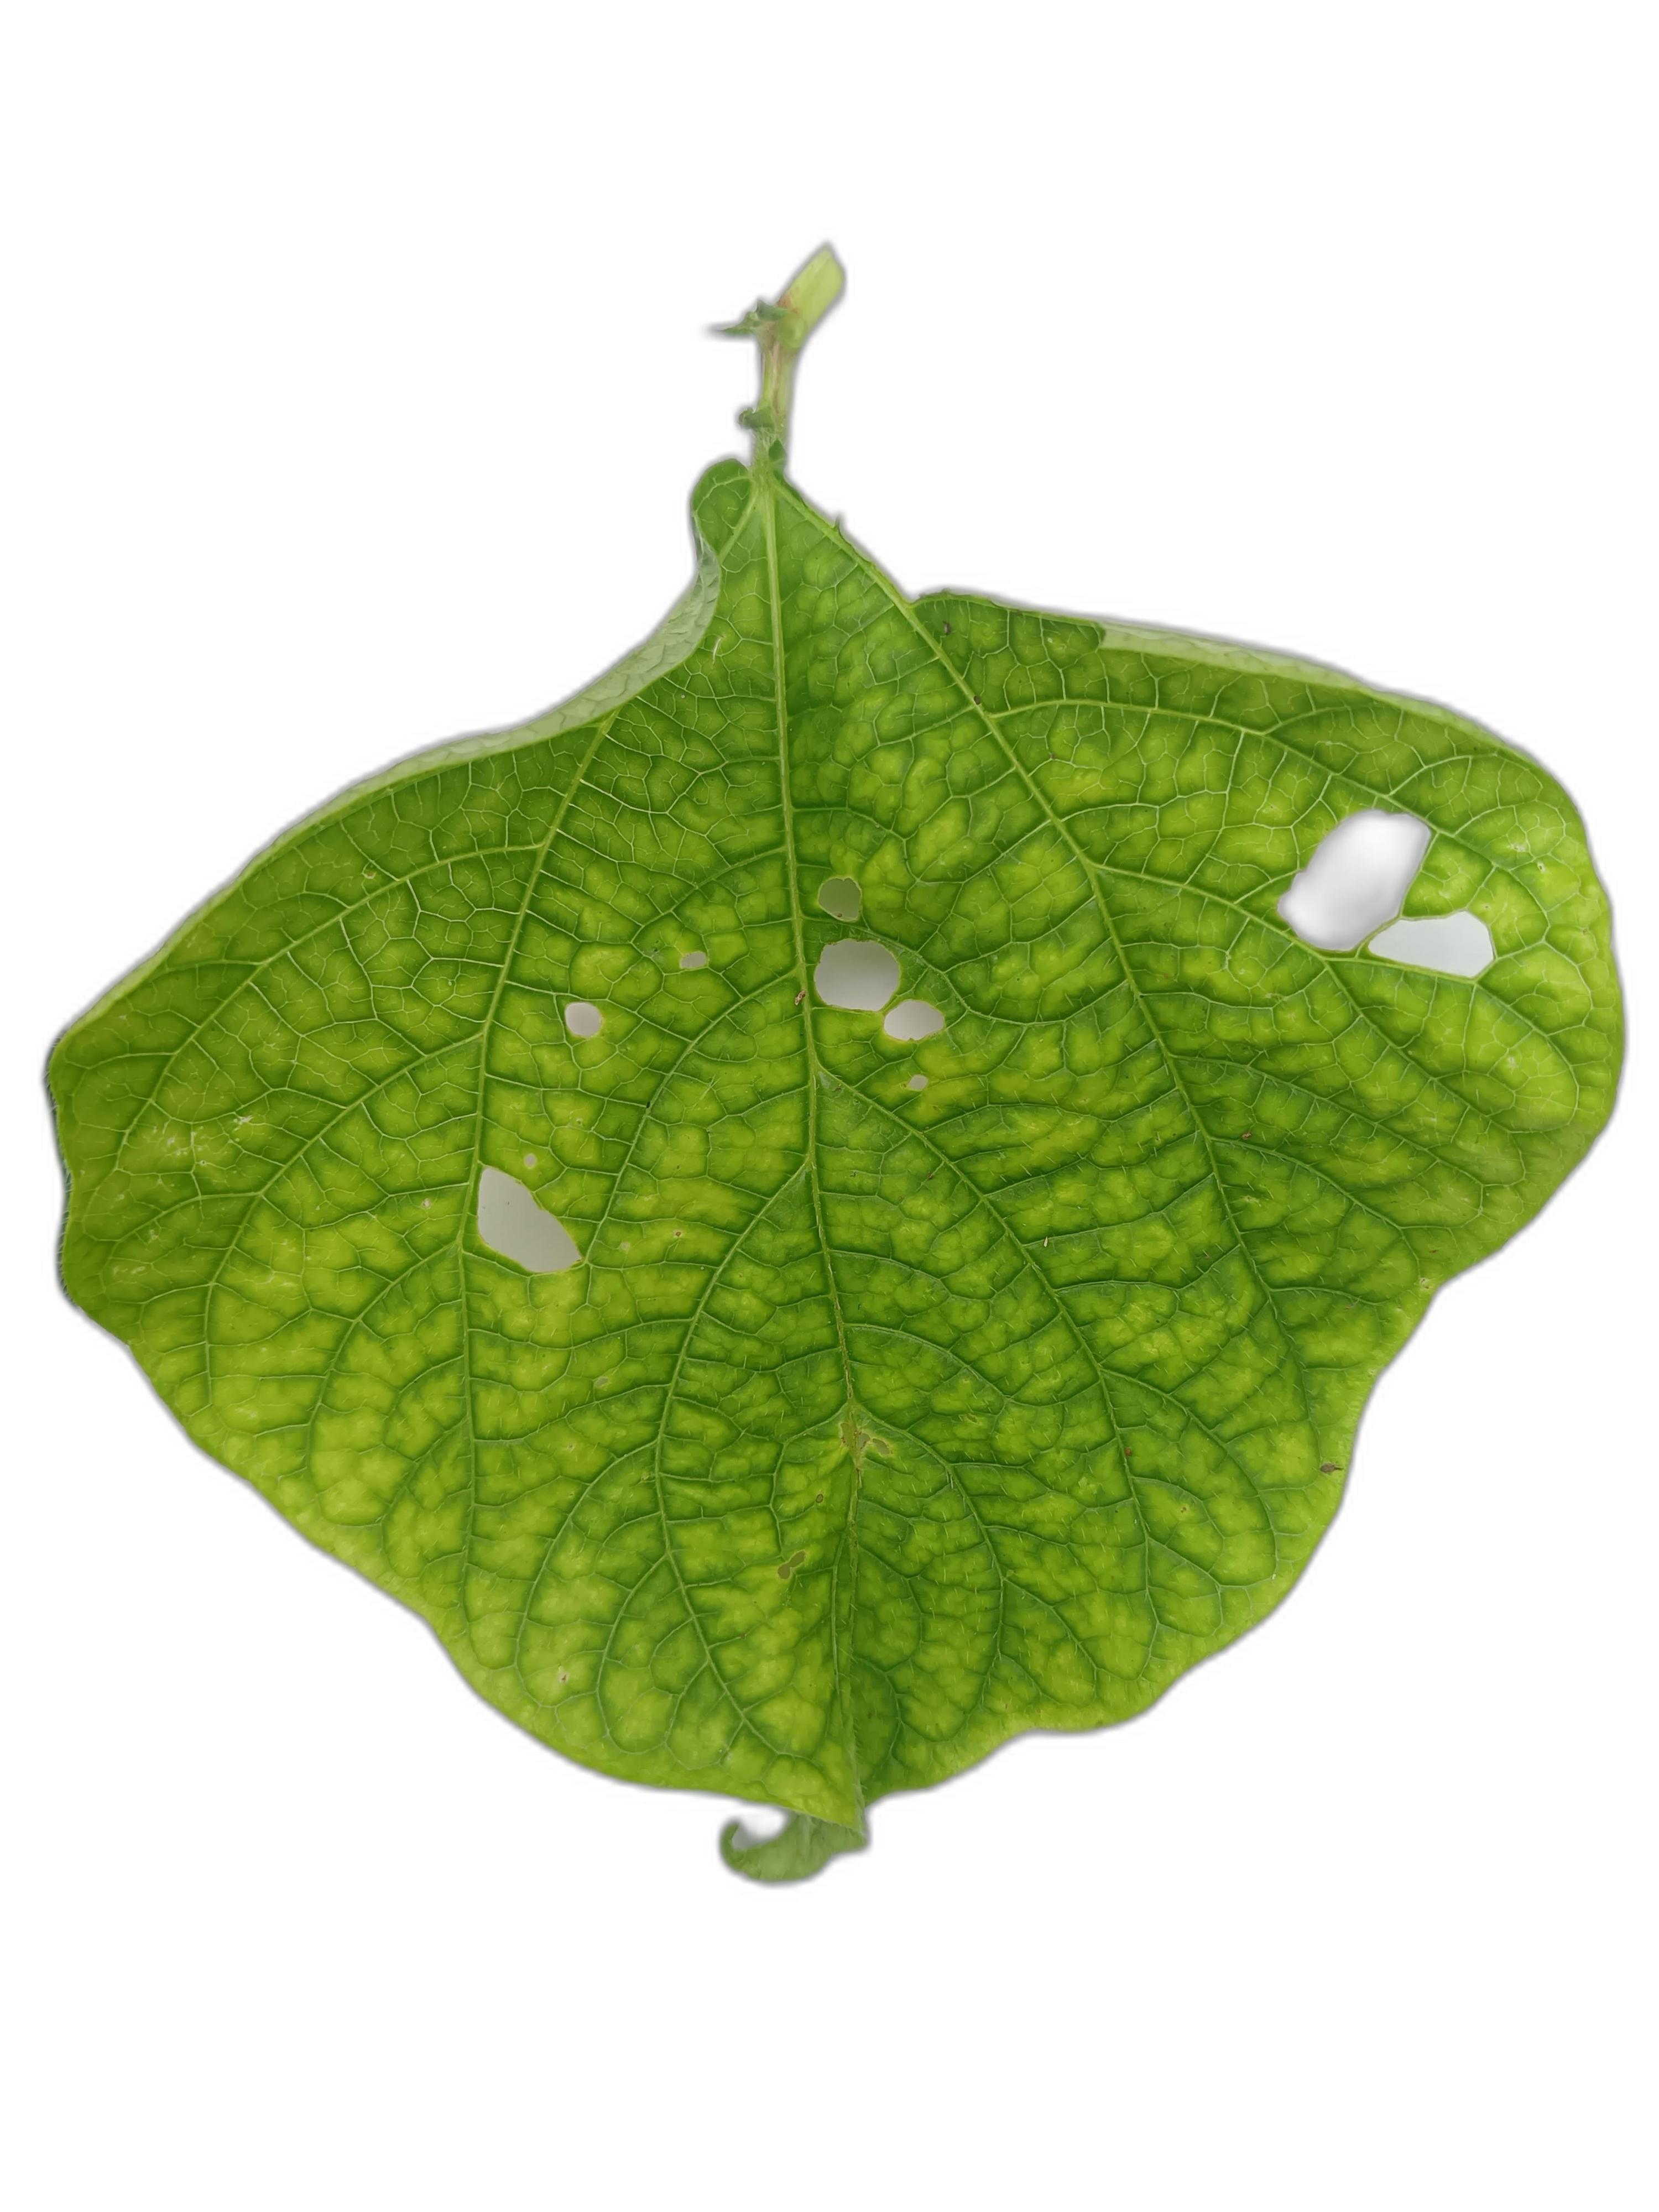
Label: Leaf Crinkle